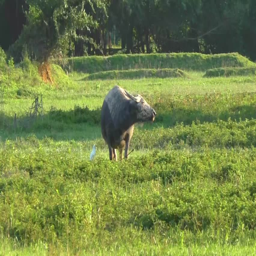
walk on the grass and the bird eats bugs